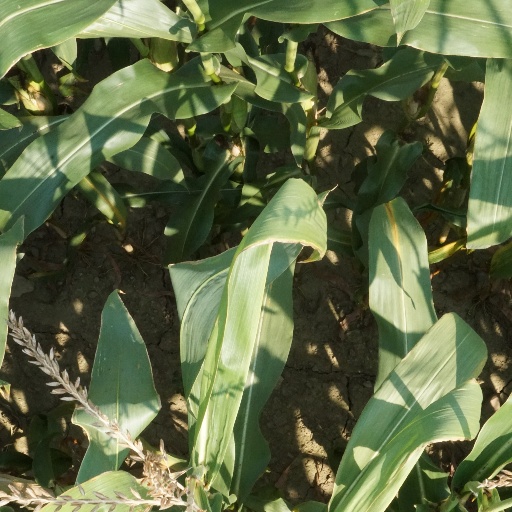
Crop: maize; corn